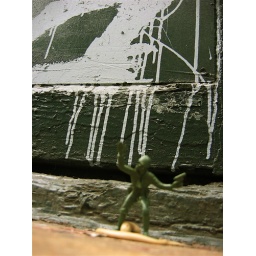
Close-up of a window in Soho NYC...the blue drips are BAST and the soldier is Brooklyn GEEZER